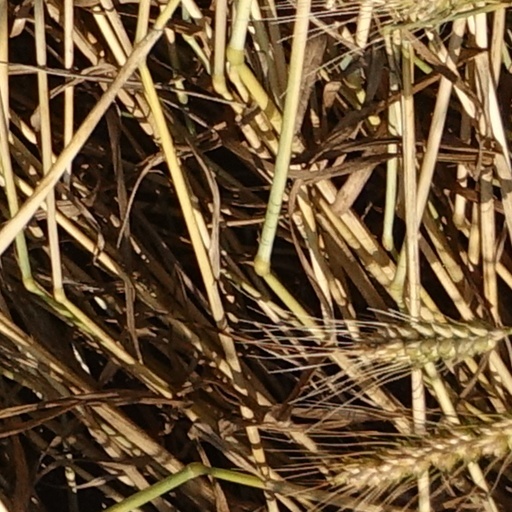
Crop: wheat